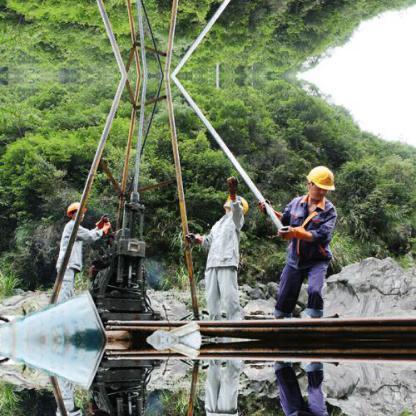
Objects in the image:
label: helmet
label: helmet
label: helmet